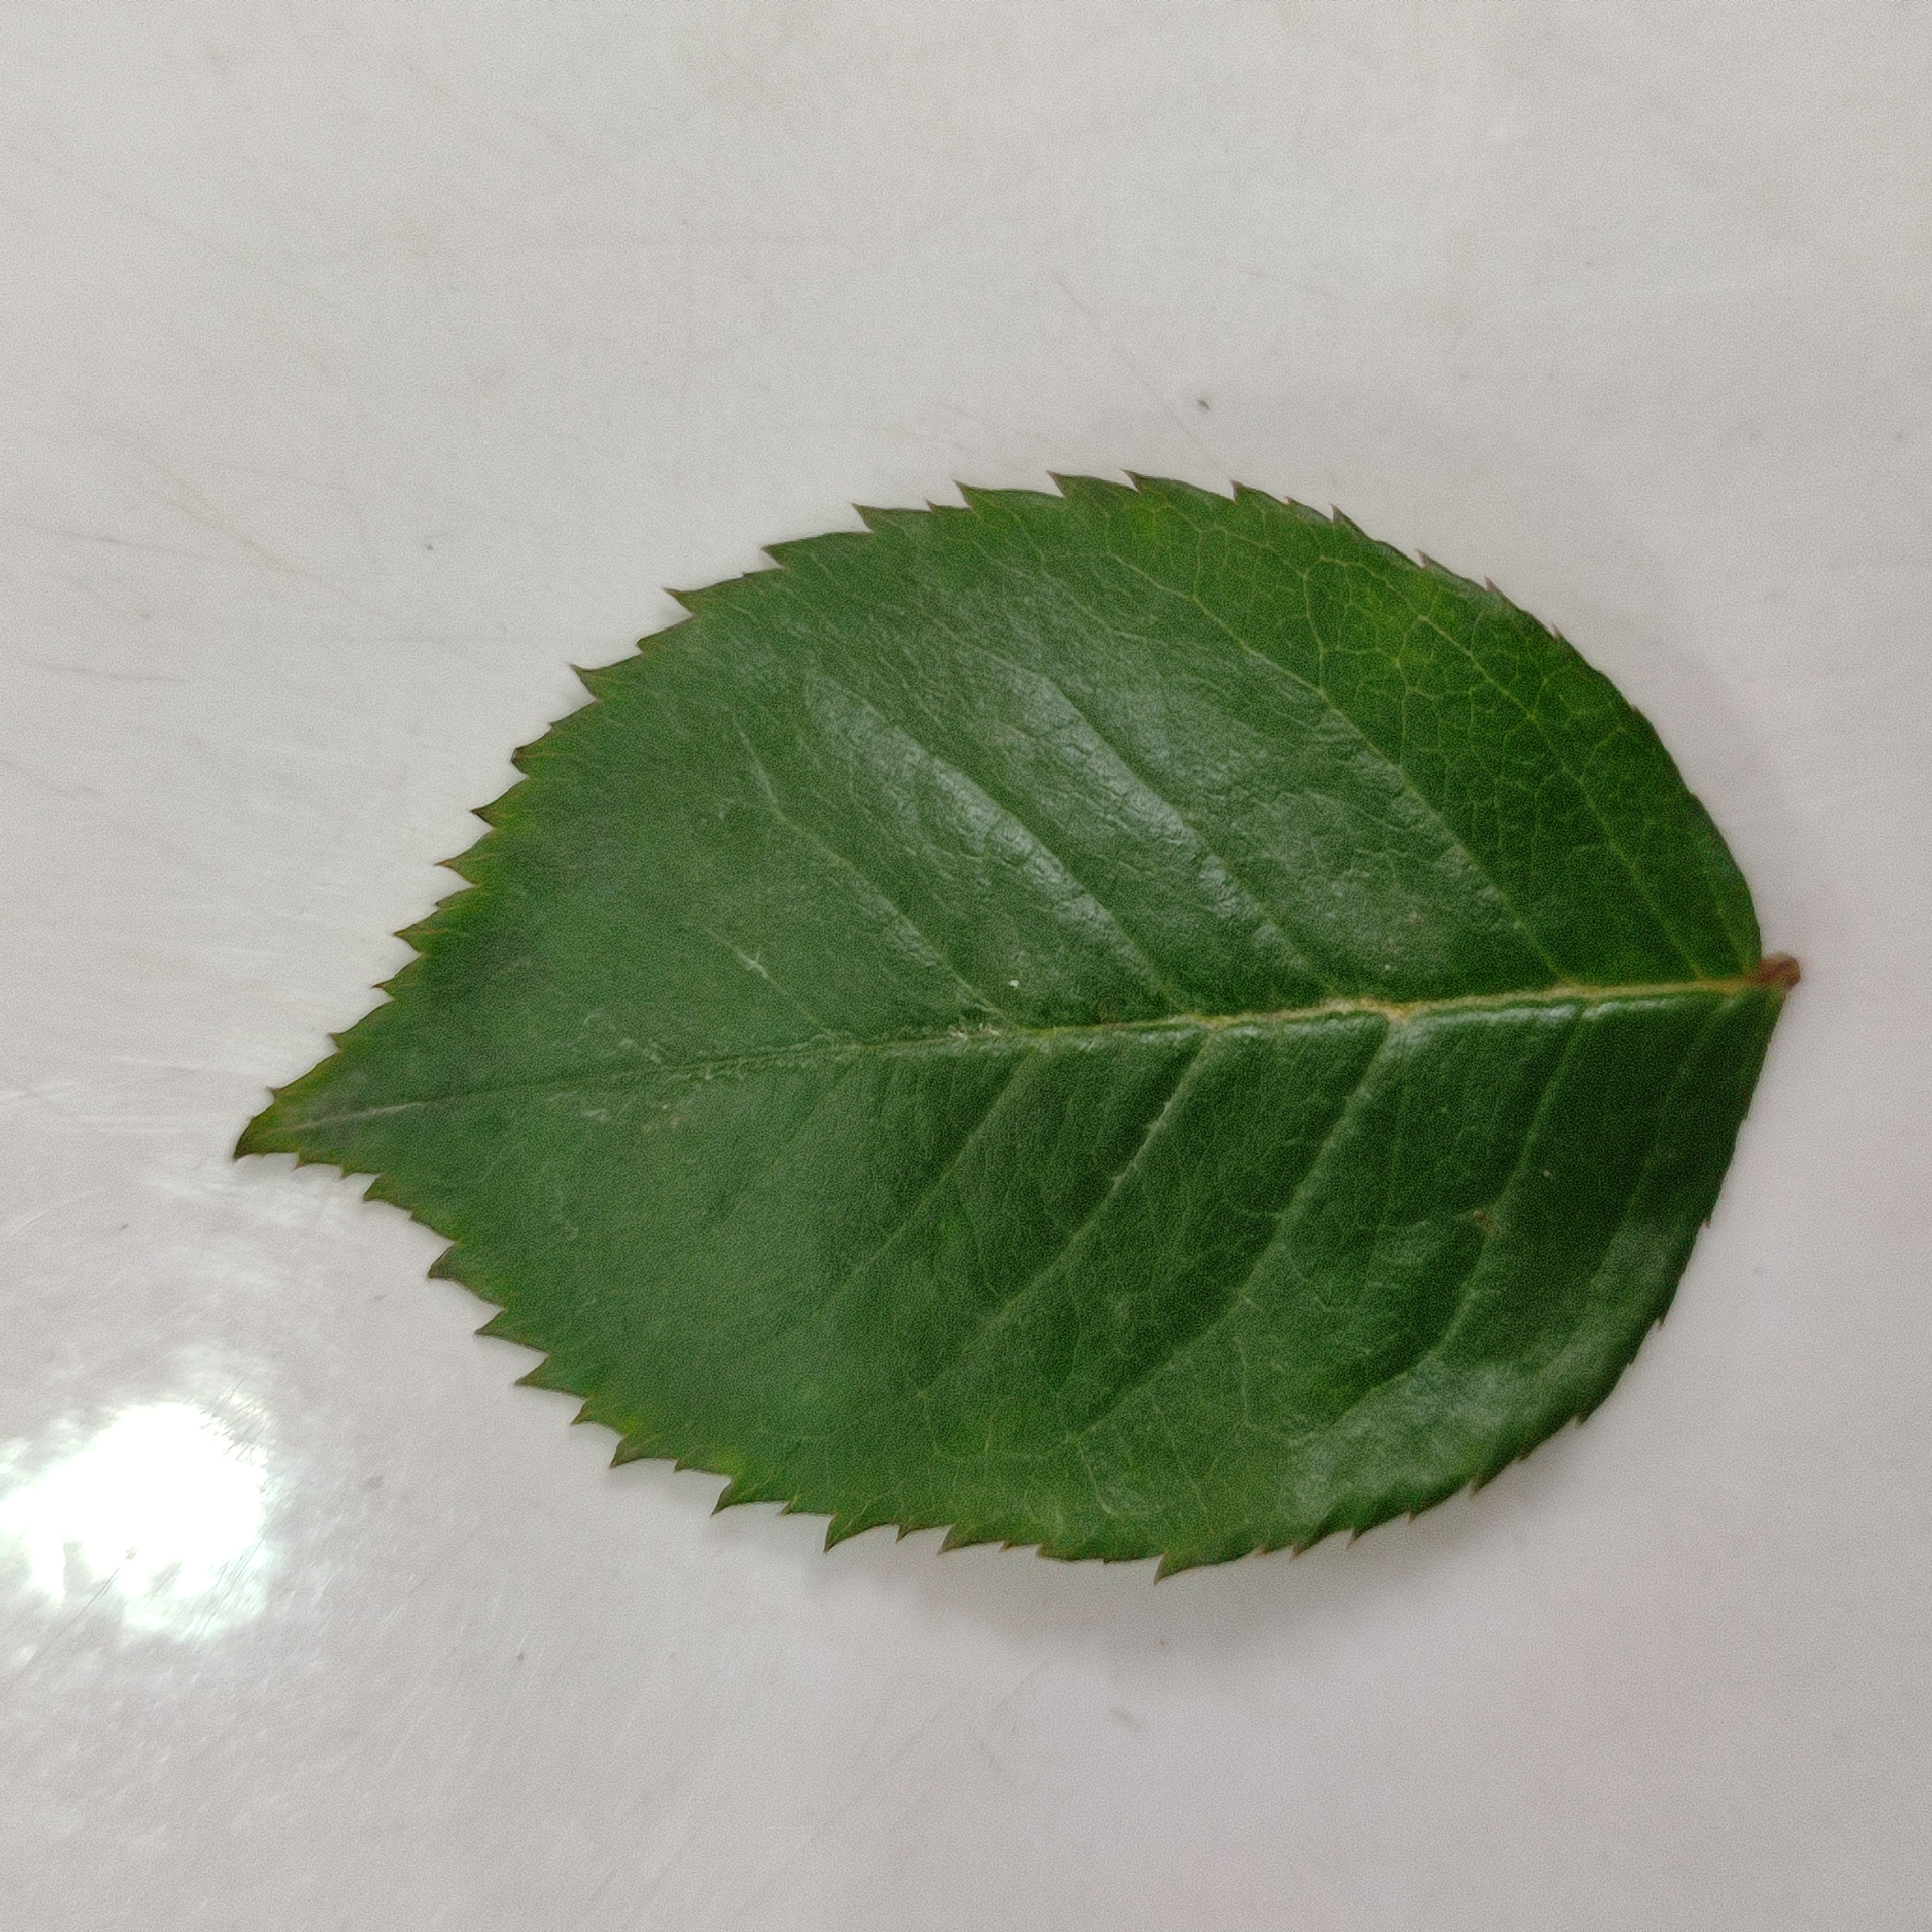
Label: Healthy Leaf